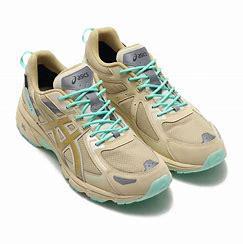
Brand: Asics
Model: Gel Venture 6